John Manners, 5th Duke of Rutland

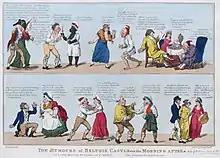
"The Humours of Belvoir Castle -- or the Morning After", a 1799 caricature of his "coming of age" (21st birthday) celebration.

The Duchess oversaw landscaping works at Belvoir Castle grounds and took an active interest in managing the estate, including designing a model farm. She also made improvements to Cheveley Park and oversaw the building works at York House on the Mall for the Duke of York. She was also credited with designing a new palace for George IV.